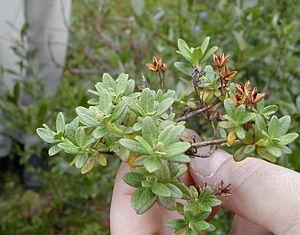
Une plante calcicole du latin calcarius, la chaux, et de colere, habiter, est une plante qui se rencontre exclusivement ou préférentiellement sur les sols riches en calcium et ne supporte pas les terrains acides.